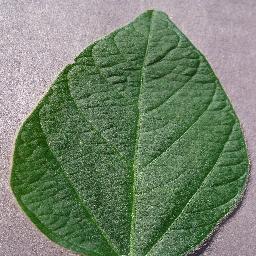
Label: Soybean___healthy